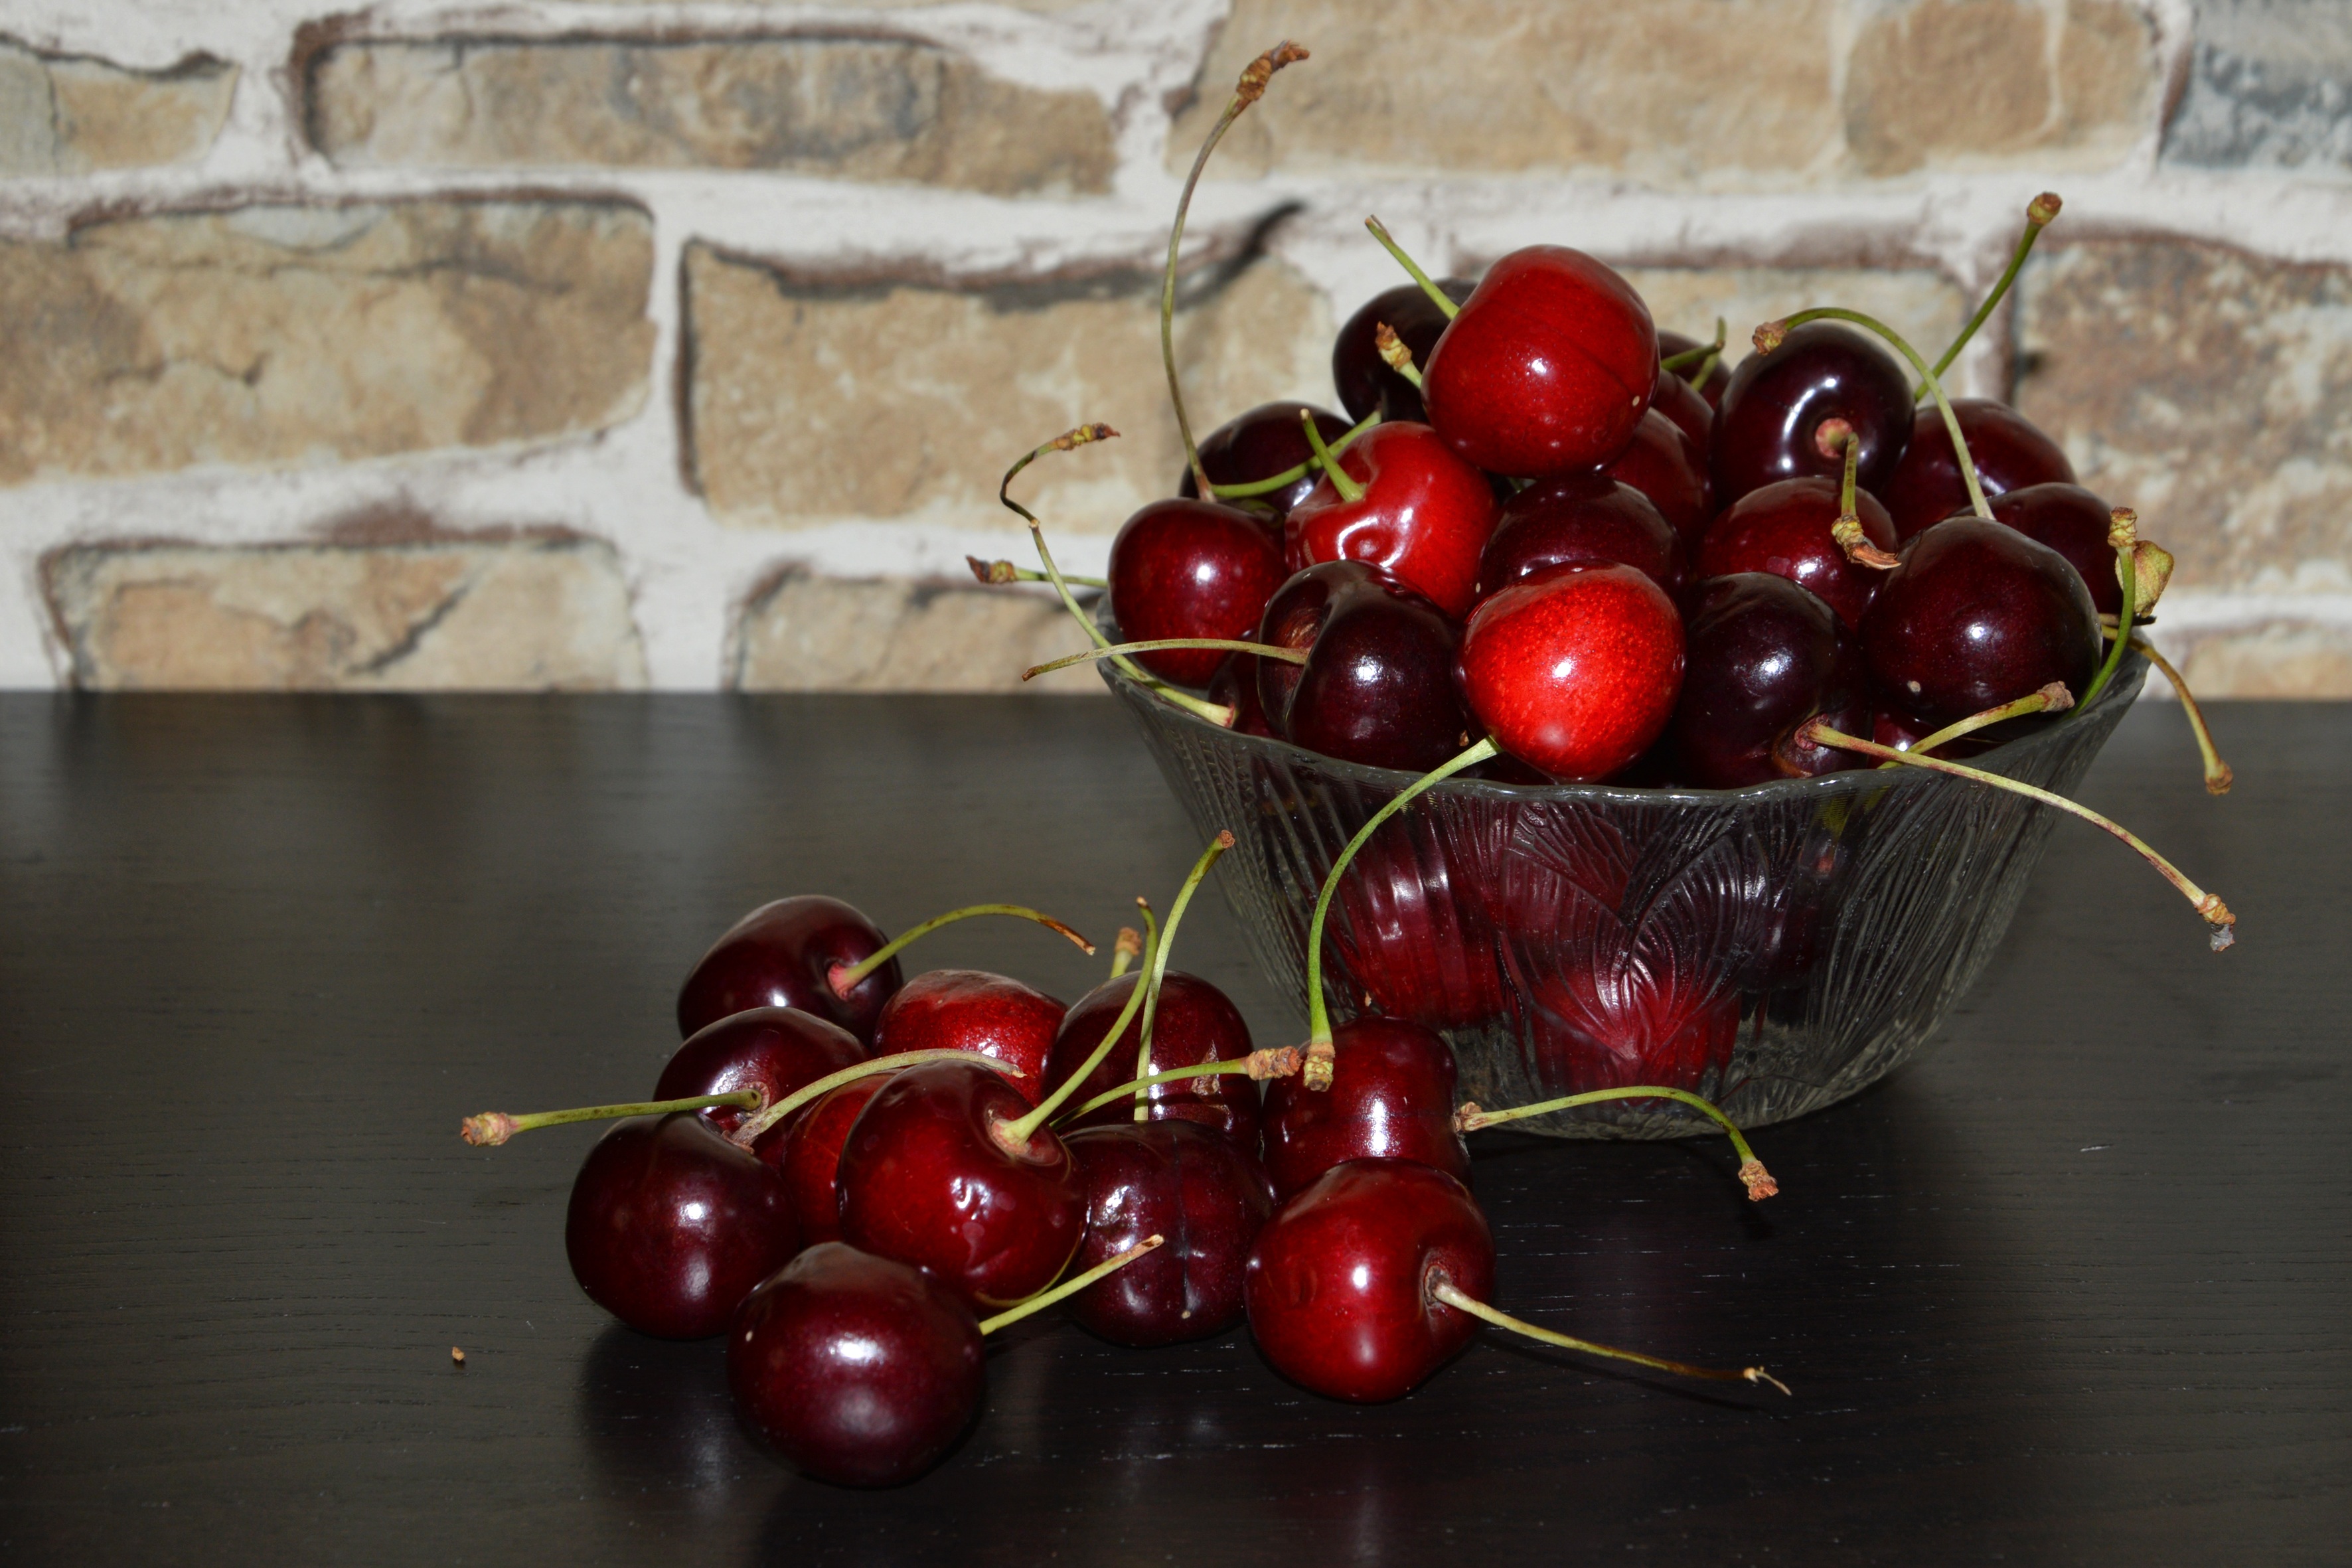
branch, plant, fruit, sweet, flower, food, red, produce, still life, cherry, cherries, flowering plant, rose family, sweet cherries, still life photography, land plant